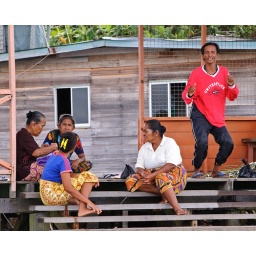
Some of the inhabitants of Kampung Mengkabong, a water village on the Mengkabong river in Sabah.